Armenian Revolutionary Federation

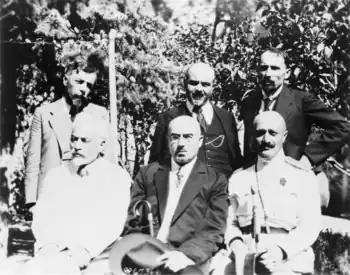
Members of the second cabinet of the First Republic of Armenia, 1 October 1919."Sitting:" Avetik Sahakyan, Alexander Khatisyan, General Christophor Araratov. "Standing:" Nikol Aghbalian, Abraham Gyulkhandanyan, S. Araradian.

In the 1890s the party used terrorism against the Ottoman Empire and Russia with the goal of gaining an independent nation, more well known attacks occurred against Bedros Kapamajian, the mayor of Van who was assassinated in December 1912, and the assassination of archbishop Leon Tourian in New York City on December 24, 1933.